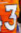
Number: 3